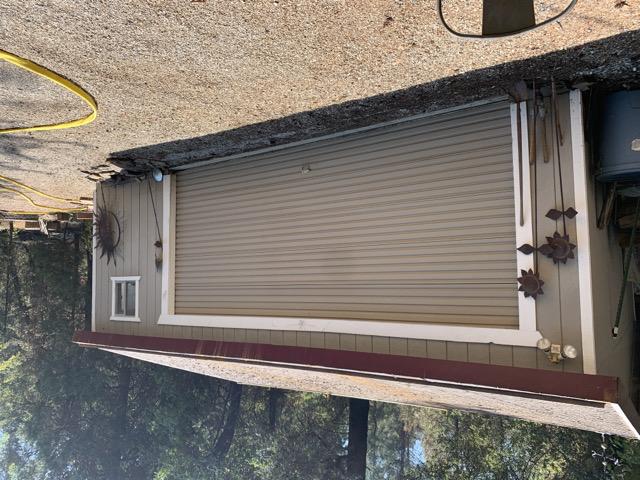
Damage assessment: no_damage